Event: Nepal Earthquake
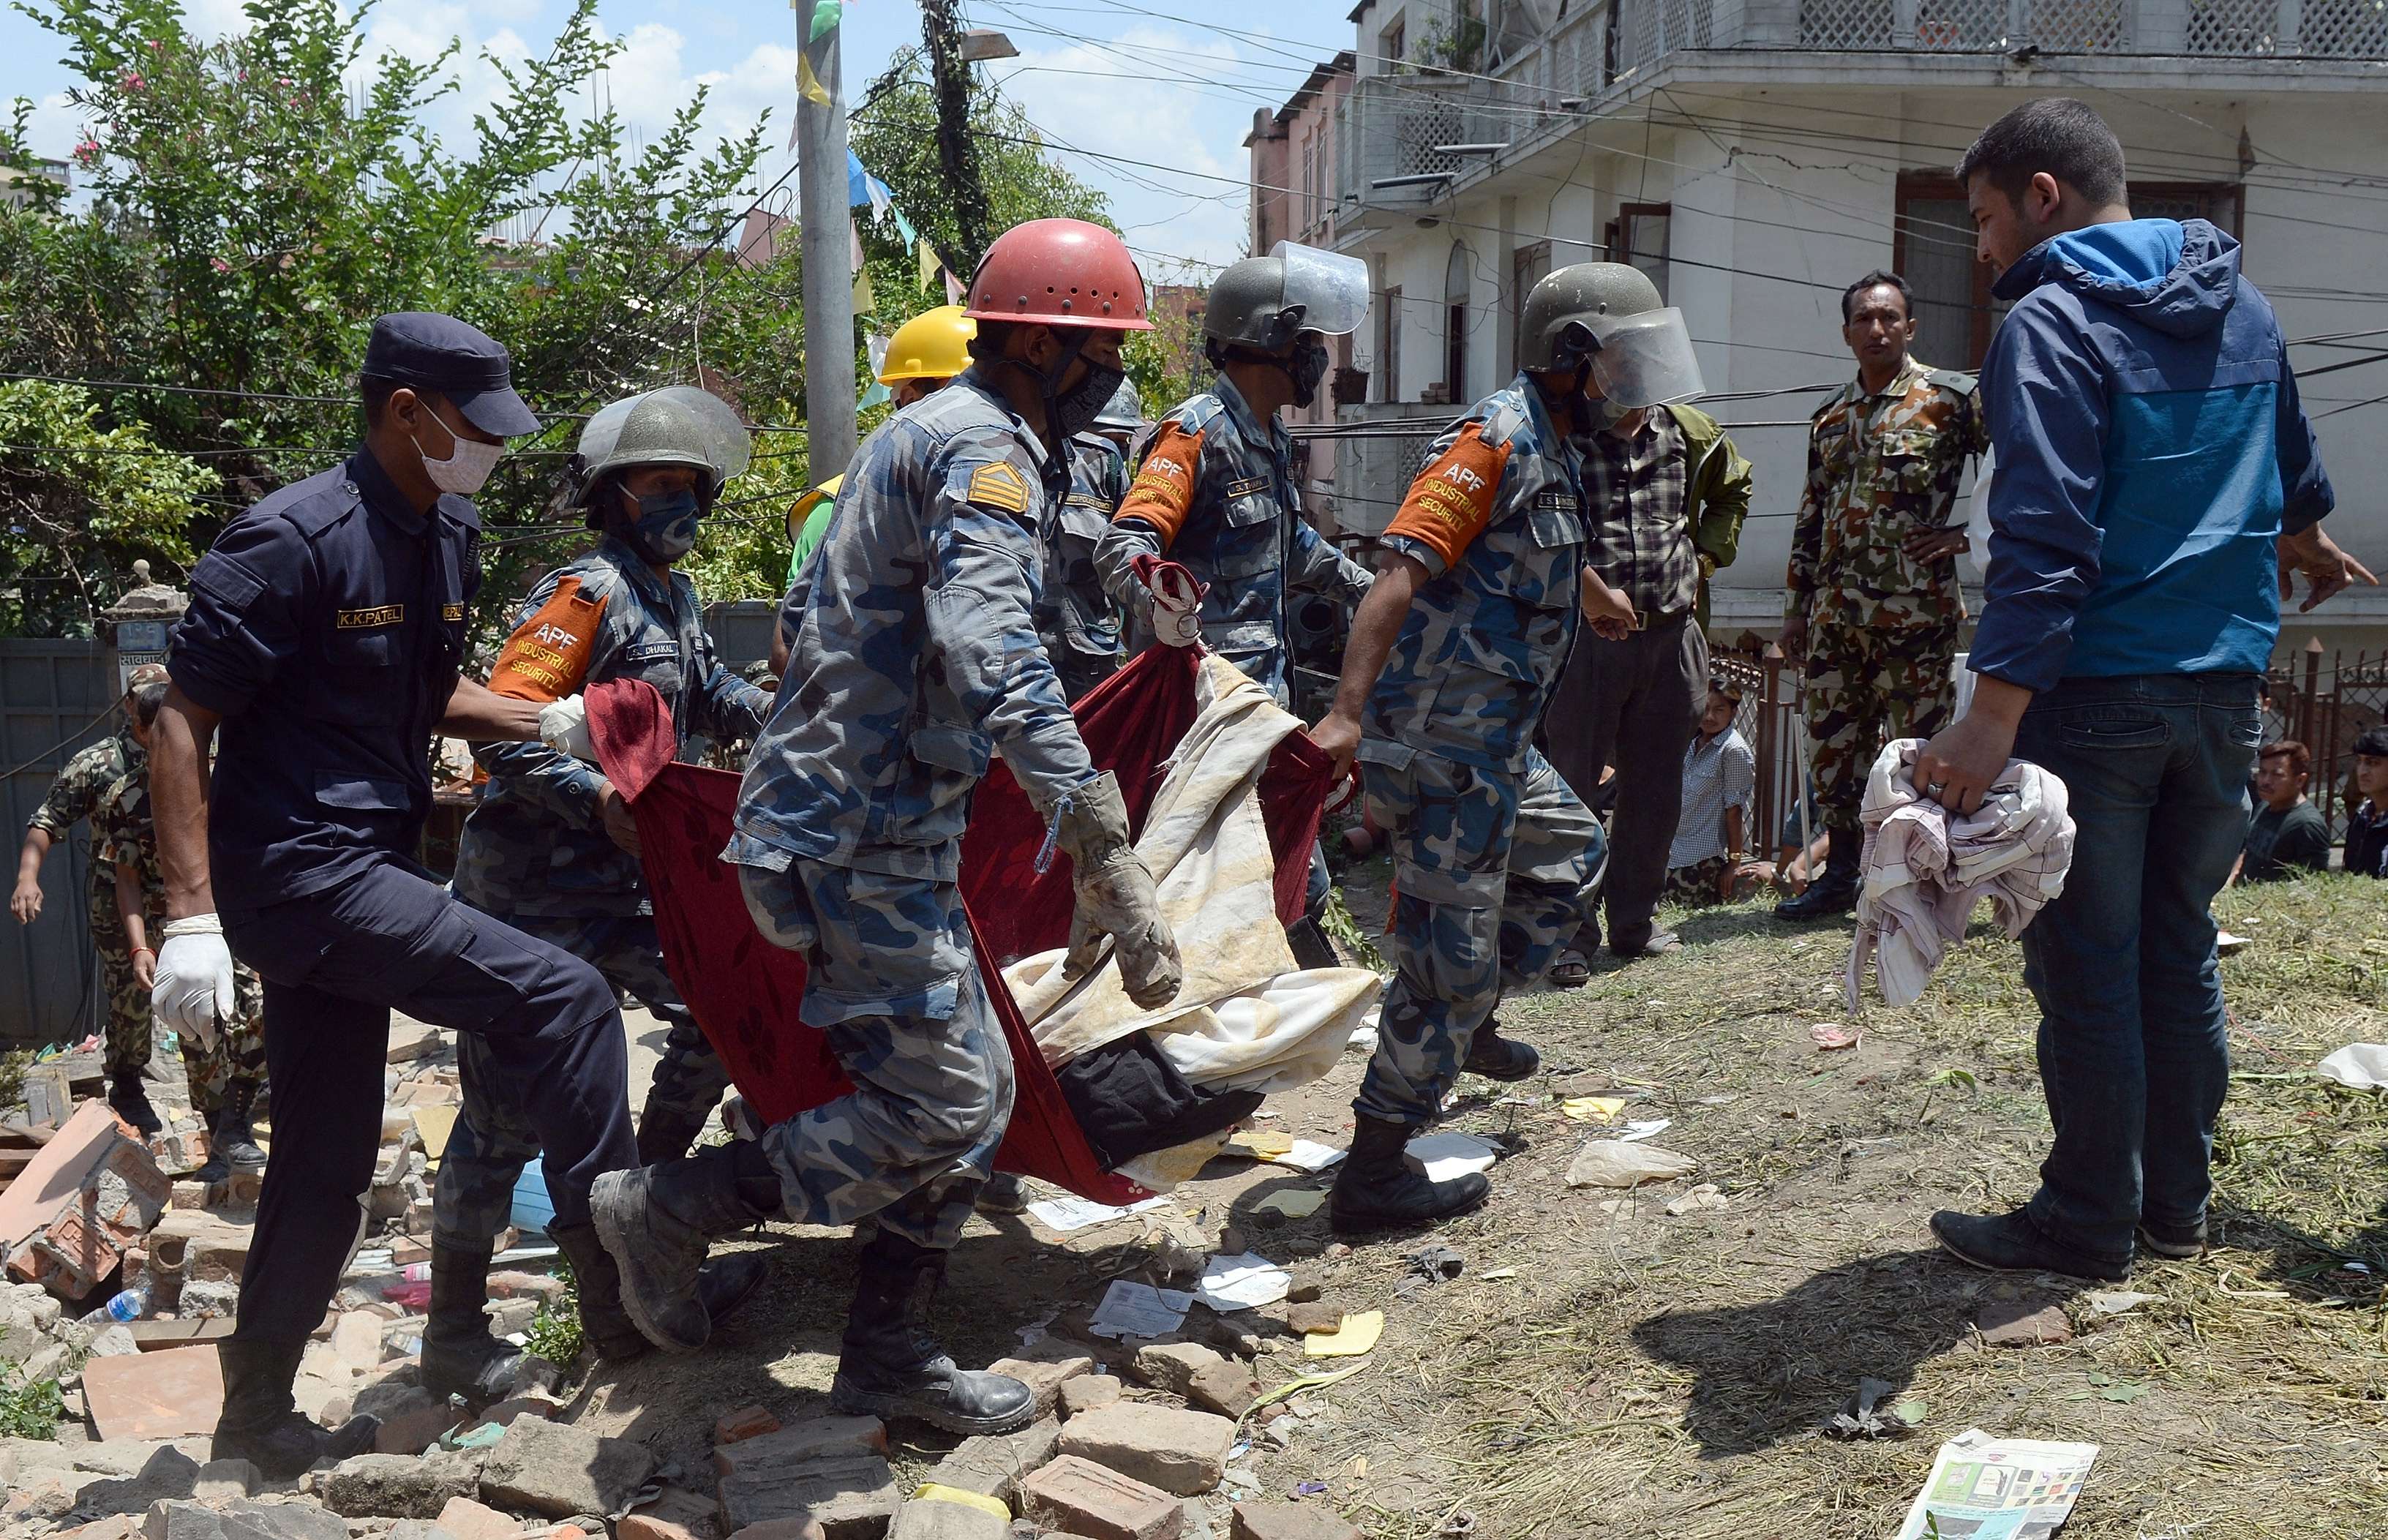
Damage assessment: no_damage